Submarine

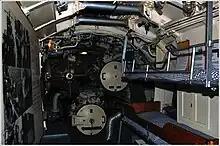
The torpedo room of "Vesikko"

The problem of the diesels causing a vacuum in the submarine when the head valve is submerged still exists in later model diesel submarines but is mitigated by high-vacuum cut-off sensors that shut down the engines when the vacuum in the ship reaches a pre-set point. Modern snorkel induction masts have a fail-safe design using compressed air, controlled by a simple electrical circuit, to hold the "head valve" open against the pull of a powerful spring. Seawater washing over the mast shorts out exposed electrodes on top, breaking the control, and shutting the "head valve" while it is submerged. US submarines did not adopt the use of snorkels until after WWII.